Safe sex

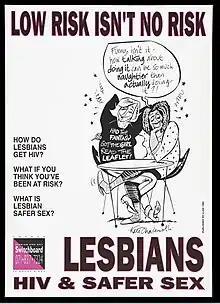
A poster aimed at lesbians says "Low risk isn't no risk". It uses the expression "safer sex".

A year later, the same term appeared in an article in "The New York Times." This article emphasized that most specialists advised their AIDS patients to practice safe sex. The concept included limiting the number of sexual partners, using prophylactics, avoiding bodily fluid exchange, and resisting the use of drugs that reduced inhibitions for high-risk sexual behavior. Moreover, in 1985, the first safe sex guidelines were established by the 'Coalition for Sexual Responsibilities'. According to these guidelines, safe sex was practiced by using condoms also when engaging in anal or oral sex.